Amyloid beta

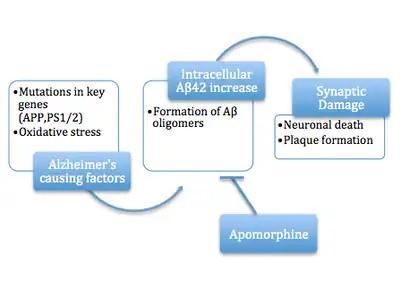
Flow chart depicting the role of apomorphine in Alzheimer's disease.

This cytotoxic-fibril hypothesis presents a clear target for drug development: inhibit the fibrillization process. Much early development work on lead compounds has focused on this inhibition; most are also reported to reduce neurotoxicity, but the toxic-oligomer theory suggests that prevention of oligomeric assembly is more important